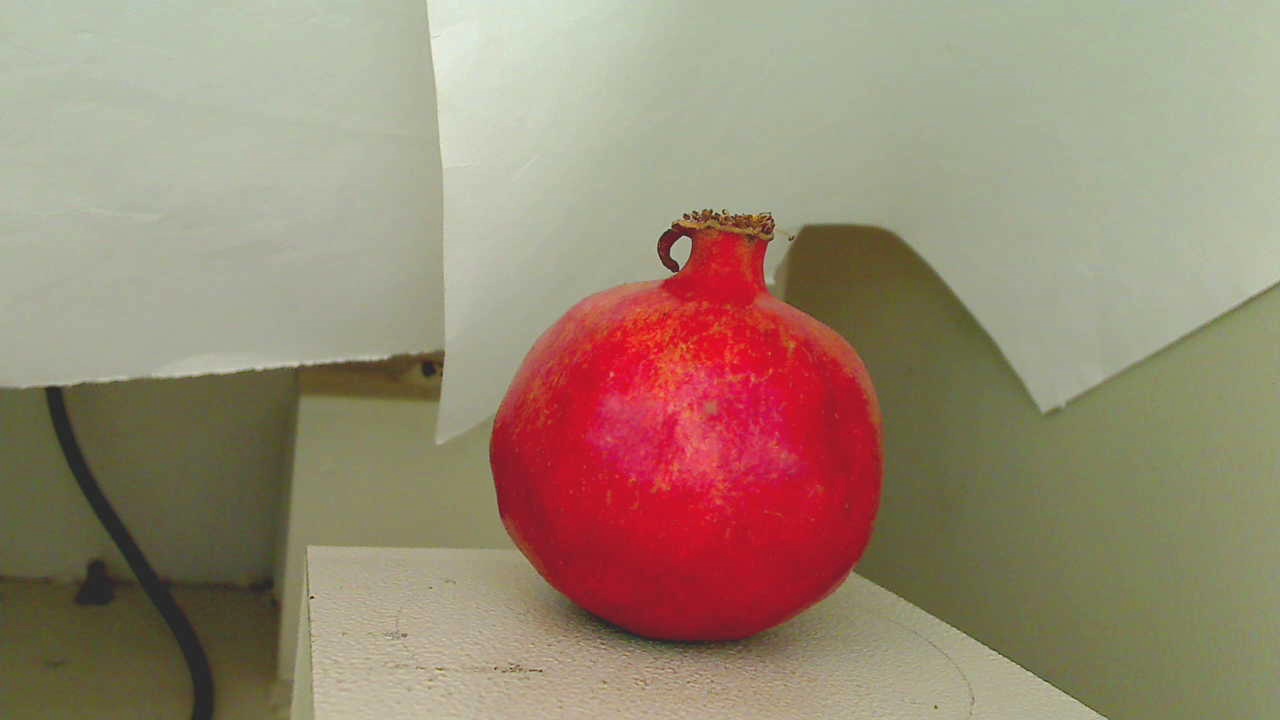
Grade: grade-3
Quality: quality-4